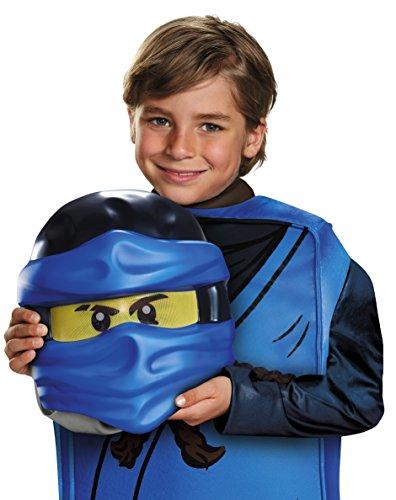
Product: Disguise Jay Deluxe Ninjago Lego Costume, Large/10-12
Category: Toys & Games | Dress Up & Pretend Play | Costumes
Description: Ninjago Lego.
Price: $41.06
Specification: ProductDimensions:52x14x4.5inches|ItemWeight:1.3pounds|ShippingWeight:1.59pounds(Viewshippingratesandpolicies)|DomesticShipping:ItemcanbeshippedwithinU.S.|InternationalShipping:ThisitemcanbeshippedtoselectcountriesoutsideoftheU.S.LearnMore|ASIN:B01BTYQZU4|Itemmodelnumber:98123G|Manufacturerrecommendedage:10-12years